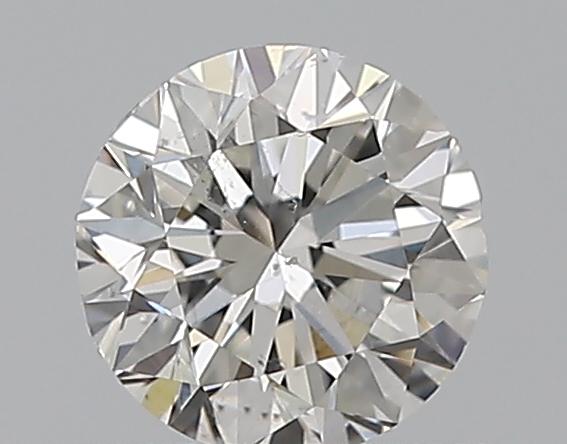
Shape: round
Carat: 0.5
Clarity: SI1
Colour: F
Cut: GD
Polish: EX
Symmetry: VG
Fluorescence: N
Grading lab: GIA
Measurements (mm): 4.91 x 4.98 x 3.18